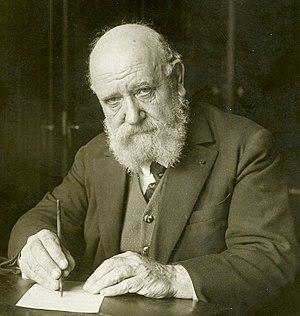
Charles Le Goffic, né le 14 juillet 1863 à Lannion où il est mort le 12 février 1932, est un poète, romancier et critique littéraire français dont l'œuvre célèbre la Bretagne.
Cet article présente la liste des membres de l'Académie française, rangée par ordre chronologique de leur élection à chaque fauteuil. Cette liste est précédée d'une liste réduite portant uniquement sur les membres actuels et présentée successivement selon quatre modes de rangement : par ordre alphabétique, par numéro de fauteuil, par date d'élection et par date de naissance.